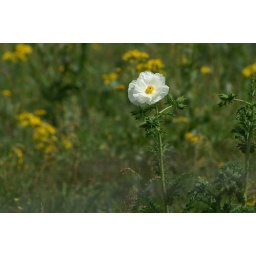
It was a lone white wildflower in a field of bright yellow blooms.